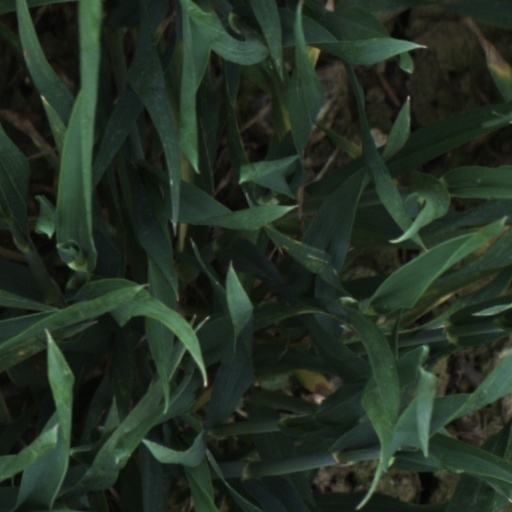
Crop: wheat